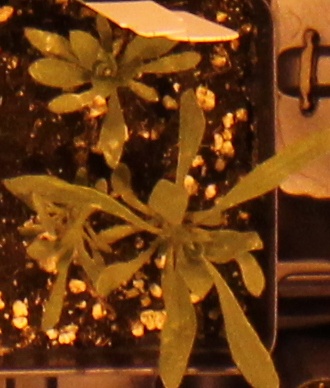
Label: Kochia